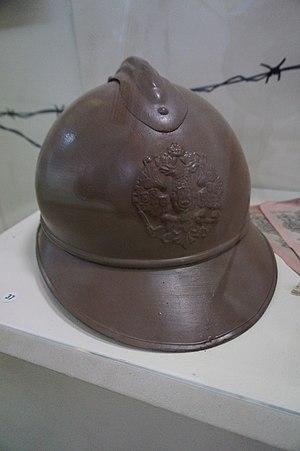
visible au Thessaloniki War Museum.